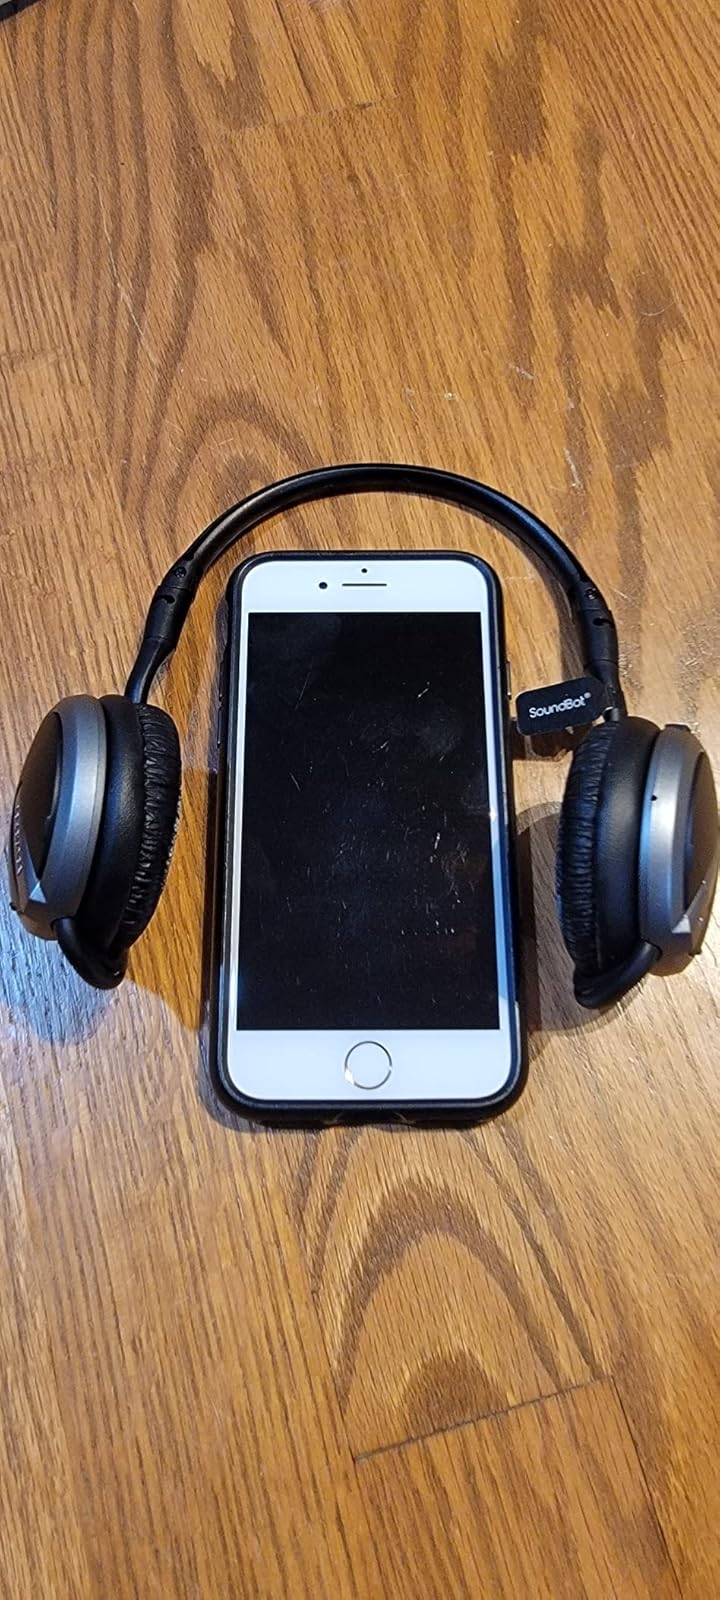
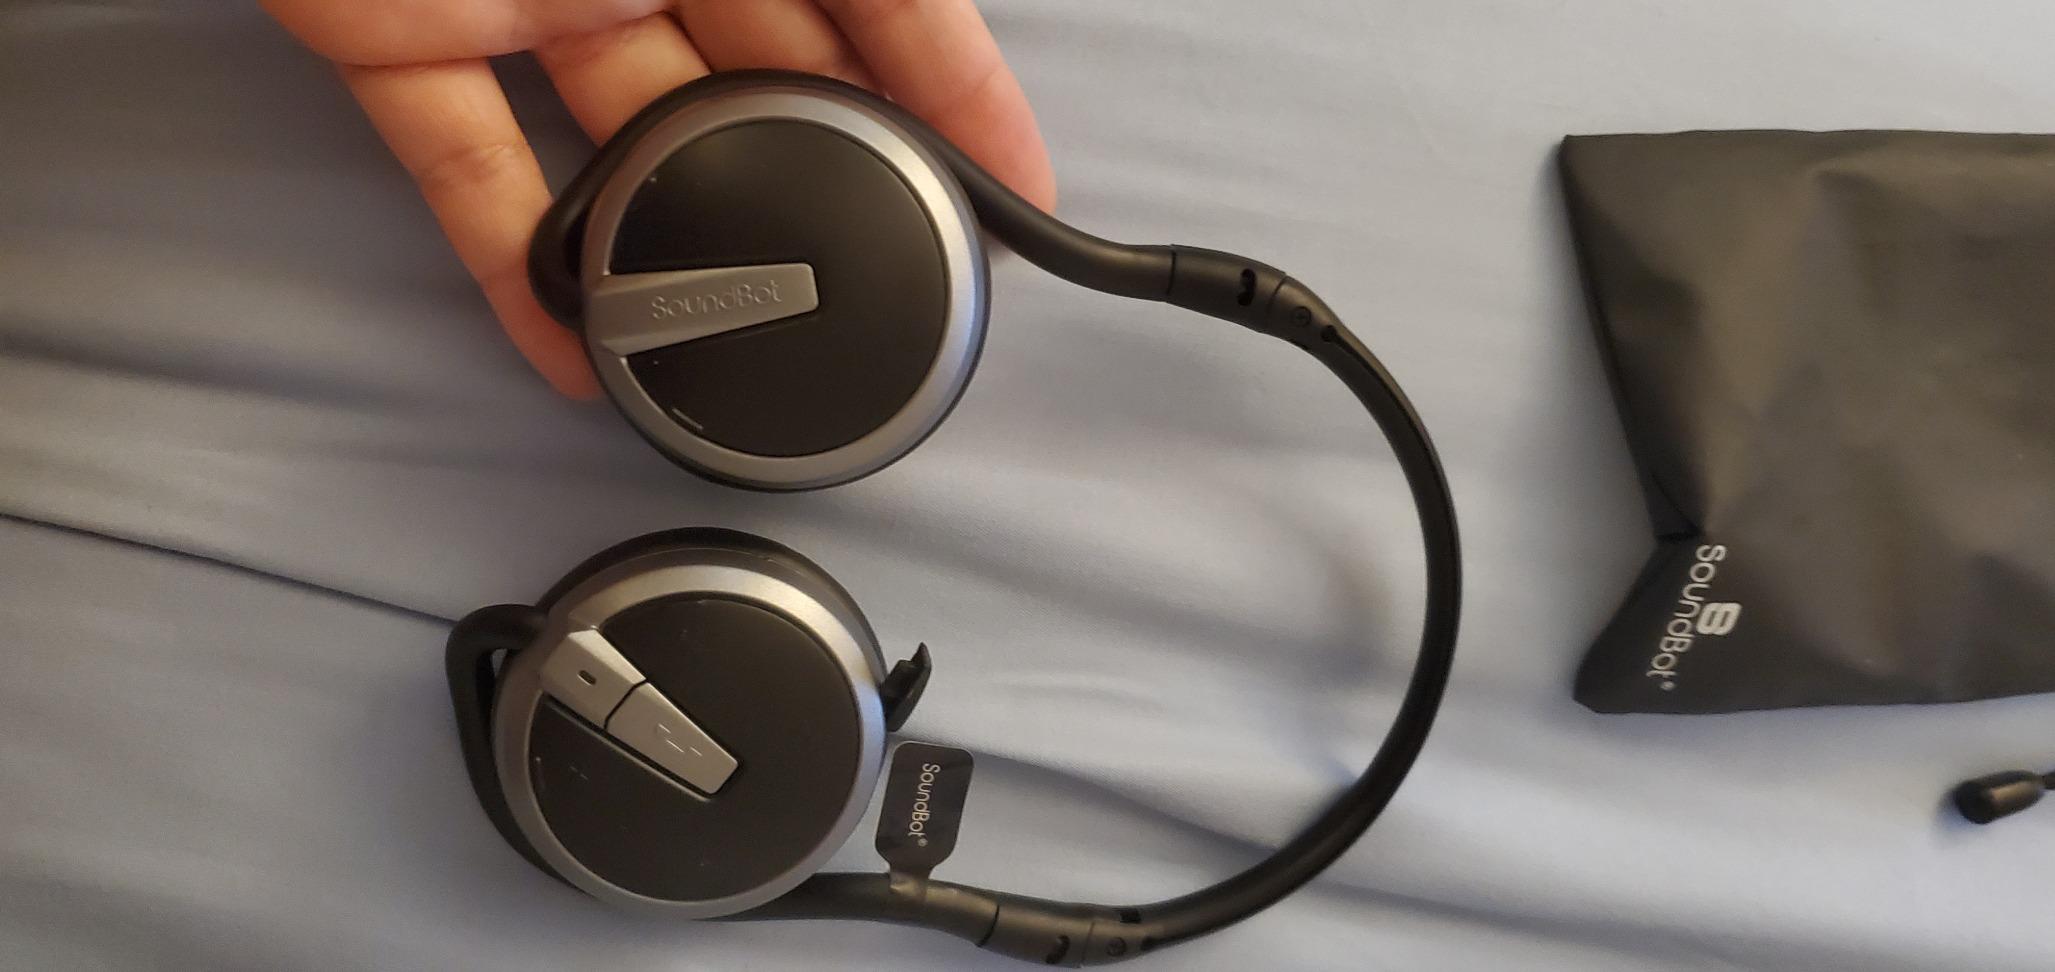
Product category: headphones
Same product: yes